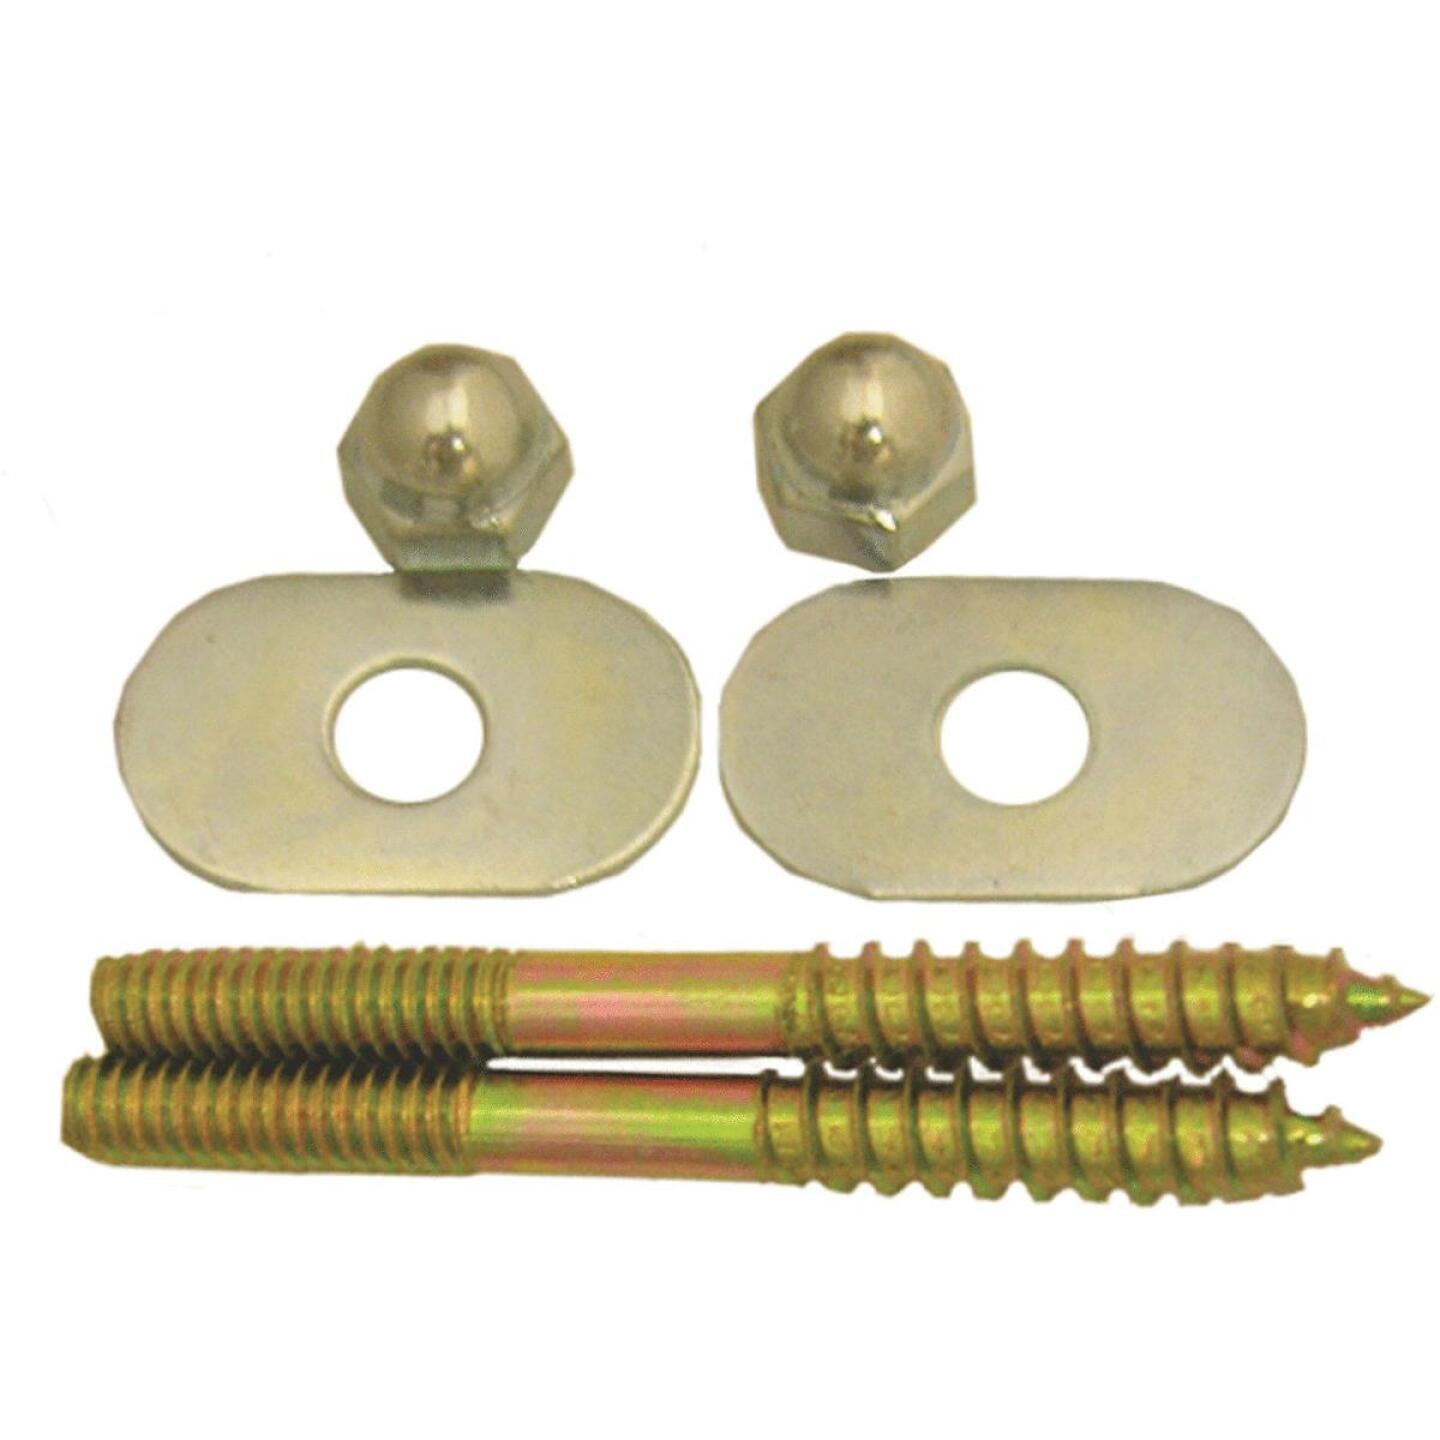
Lasco 1/4 In. x 2-1/2 In. Die Cast Metal Toilet Screws
Brass plated toilet screws with nuts and washers, 1 pair. Secures toilet into wood floors. Fits most toilets.
Brand: Lasco
Category: Hardware > Plumbing > Plumbing Fixture Hardware & Parts > Toilet & Bidet Accessories > Toilet Tank Levers > Side Mount Levers